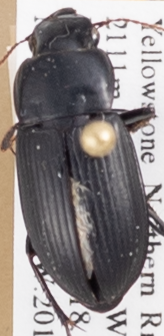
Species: Harpalus laticeps
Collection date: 2018-06-28
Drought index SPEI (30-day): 0.814
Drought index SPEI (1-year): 2.09
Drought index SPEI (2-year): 1.106